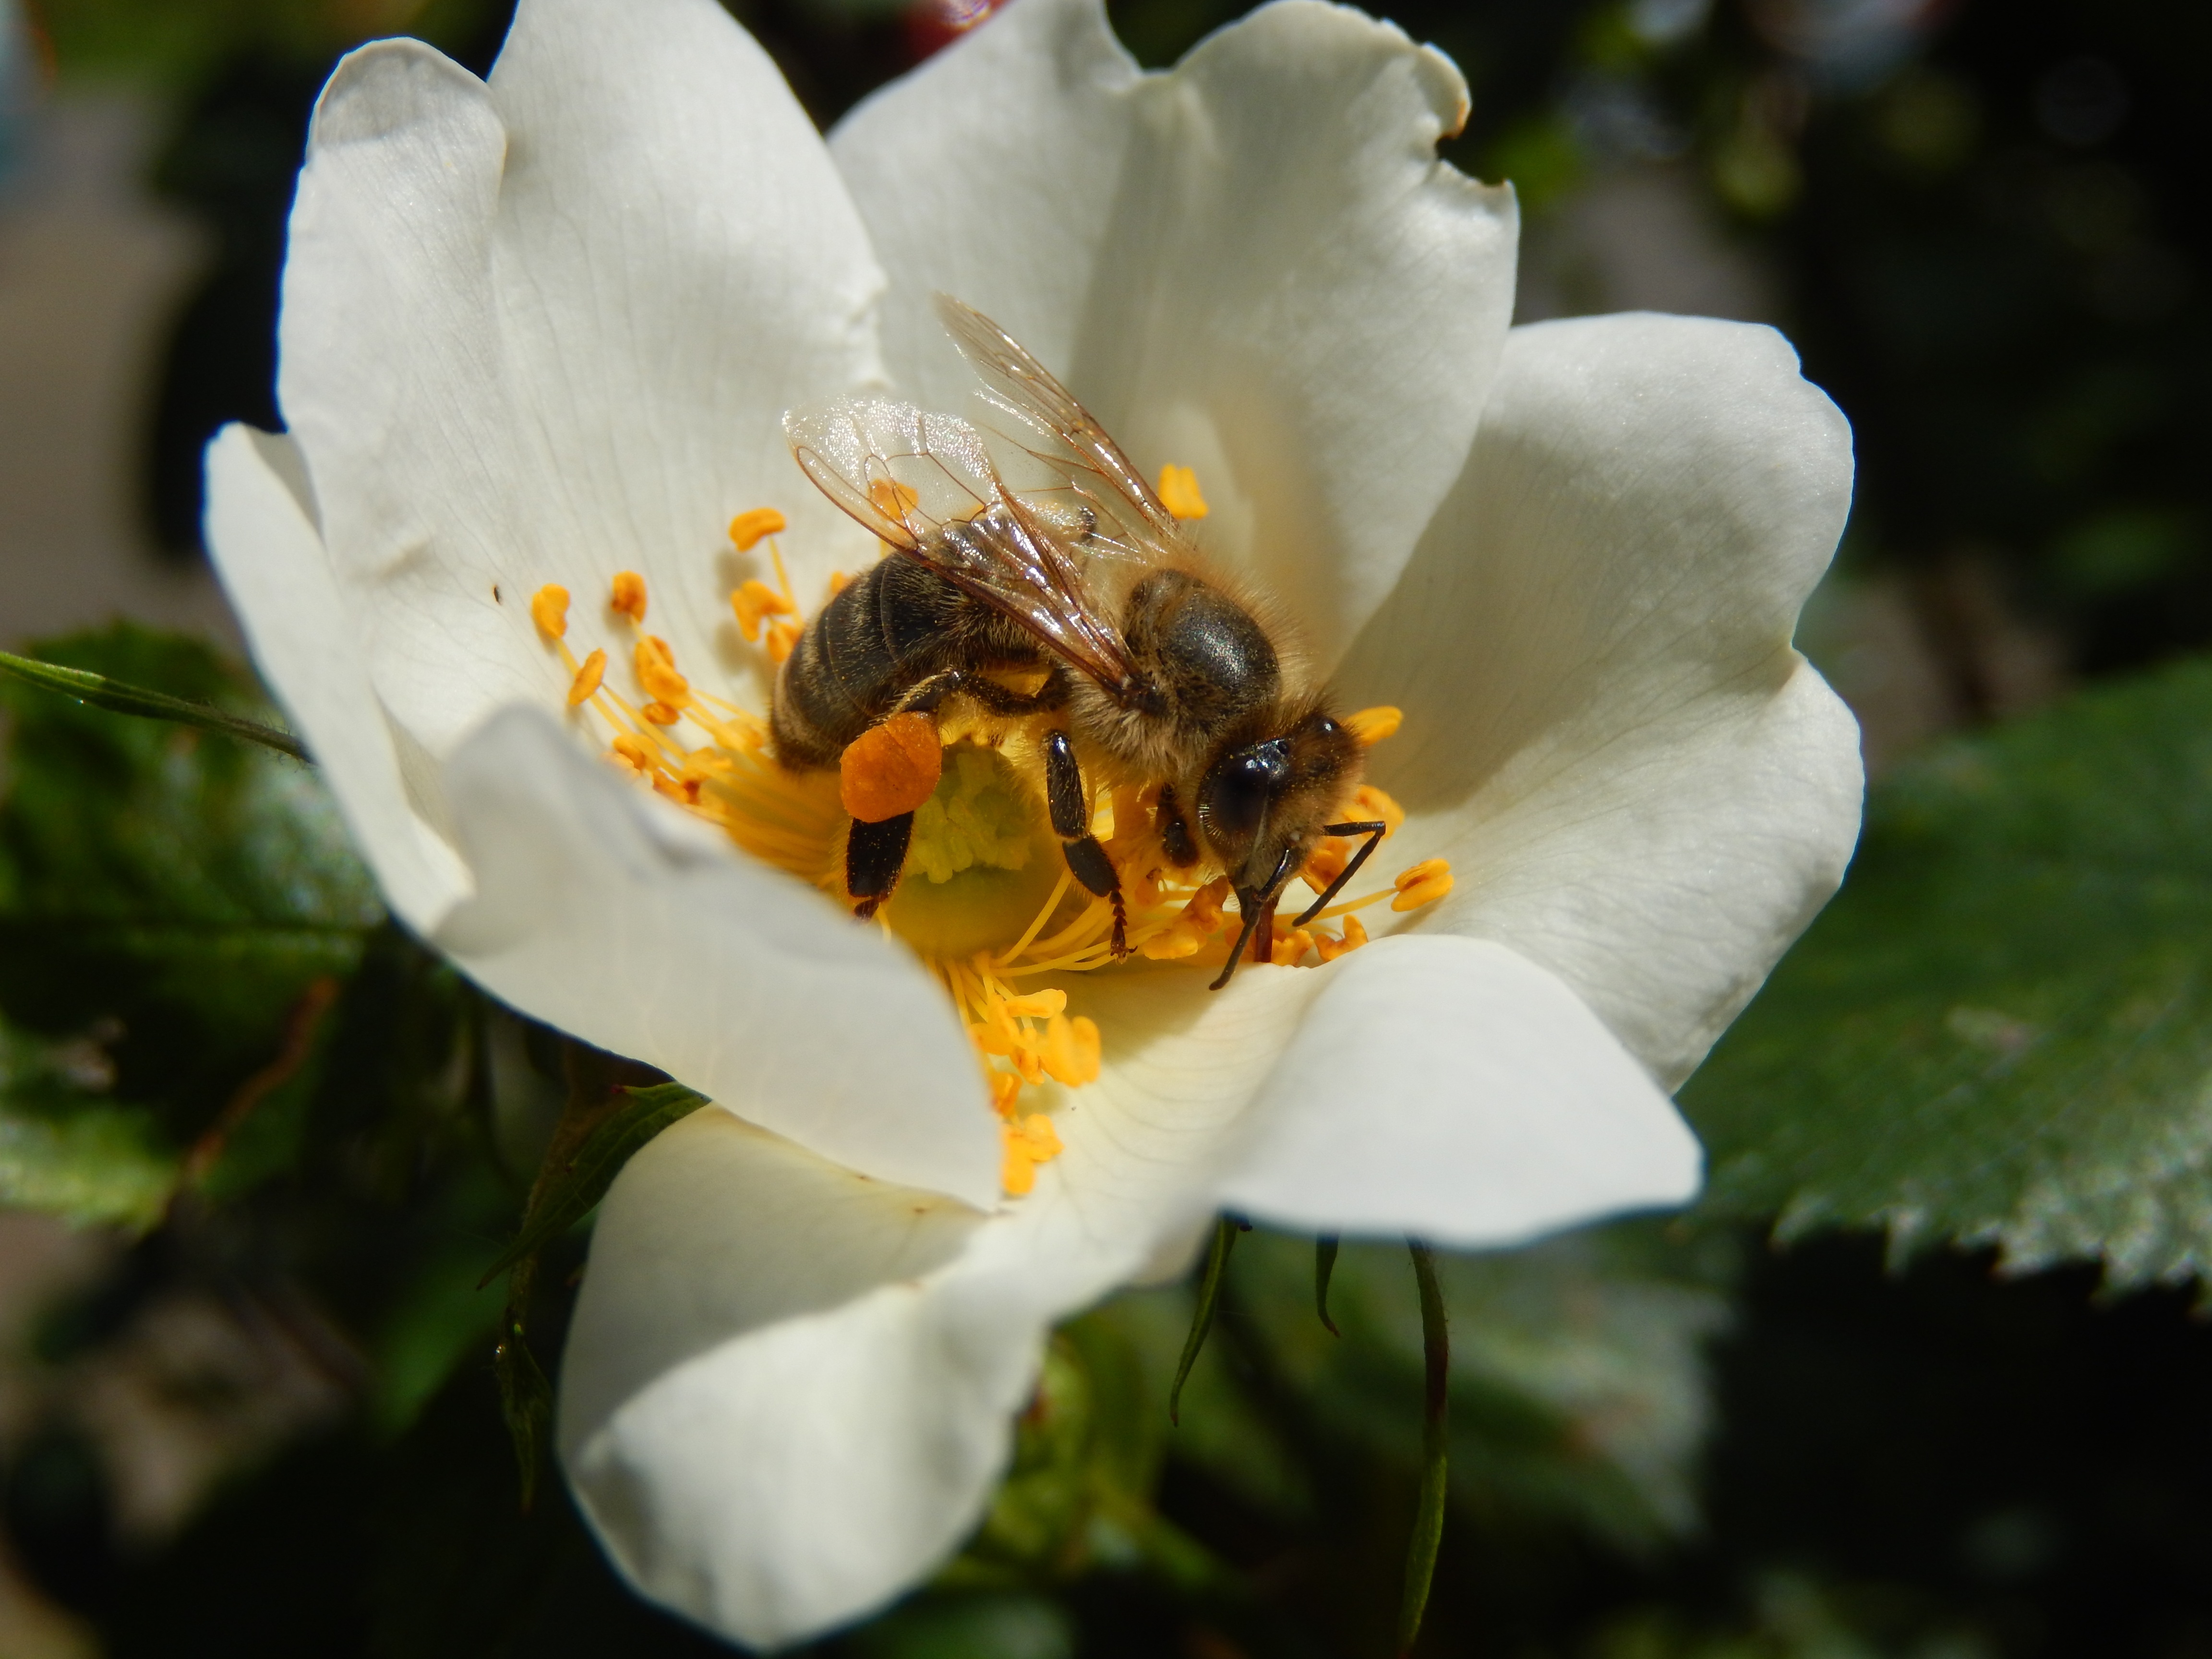
nature, blossom, plant, photography, flower, petal, pollen, pollination, insect, botany, flora, fauna, invertebrate, flowers, close up, shrub, bee, bumblebee, nectar, macro photography, flowering plant, honey bee, pollinator, land plant, membrane winged insect